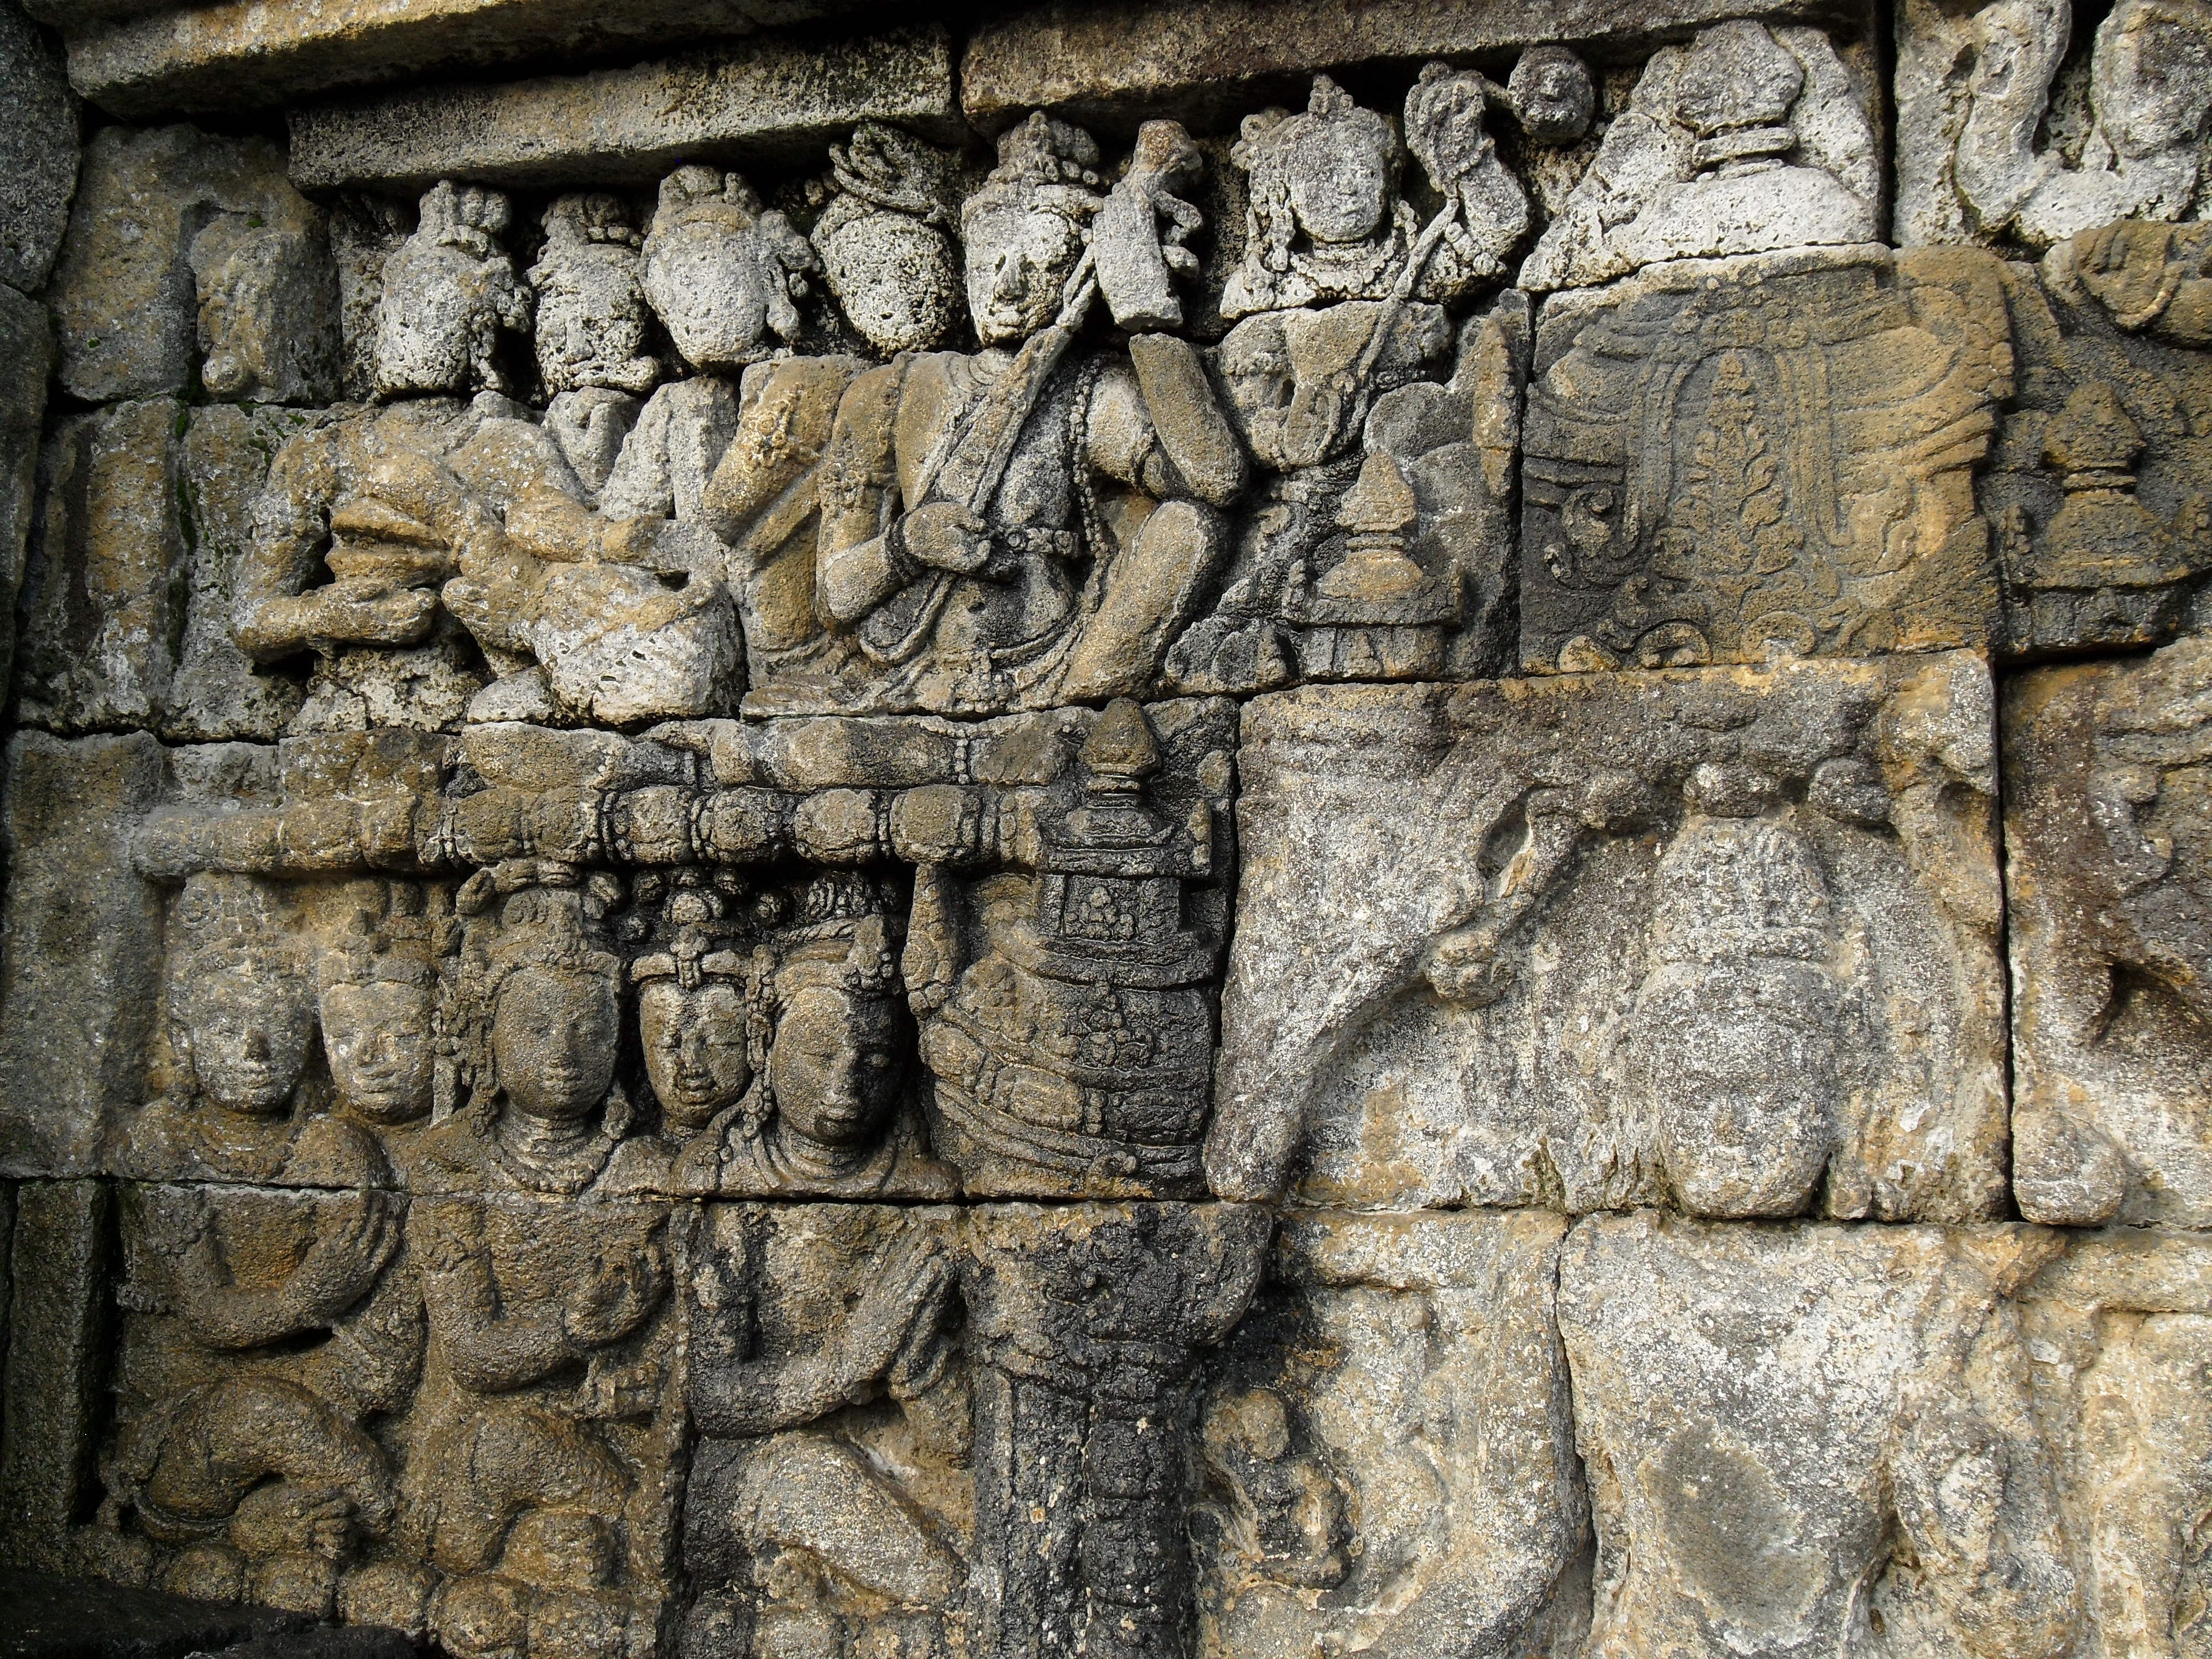
rock, wood, texture, wall, buddhism, religion, stone wall, art, temple, ruins, history, carving, indonesia, java, relief, stele, borobudur, archaeological site, stone carving, ancient history, yogjakarta, maya civilization